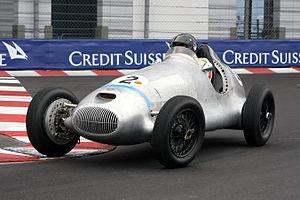
Un des deux exemplaires construites de la CTA-Arsenal de 1947 lors du grand prix historique de Monaco en 2010.
Quatorze constructeurs français de Formule 1 ont conçu des châssis répondant aux normes de la Formule 1 et destinés à participer aux compétitions. Des monoplaces Talbot-Lago et Simca-Gordini ont participé au championnat du monde des pilotes dès sa création, en 1950. La coupe pour les constructeurs est apparue en 1958 et le championnat du monde des constructeurs de Formule 1 est apparu en 1982.
La CTA-Arsenal est une voiture française conçue en 1946 par le Centre d'étude technique de l’automobile et du cycle, et fabriquée par l'Arsenal d’État de Châtillon. Elle devait être la « monoplace nationale » française qui s’opposerait aux Alfa Romeo lors des courses futures mais le projet fut vite abandonné au vu des résultats catastrophiques lors des tests et de la première course.